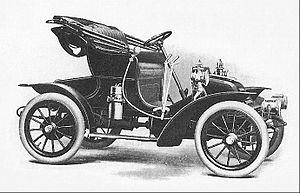
Autocar Company est une entreprise de construction de voitures et d'utilitaires légers qui s'est graduellement spécialisée dans la construction de camions. La compagnie fut achetée par White Motor en 1953. La compagnie fait présentement partie du conglomérat Grand Vehicle Works Holdings.